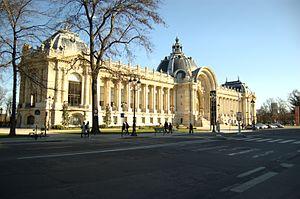
Façade du Petit Palais - Paris. 06 mars 2009